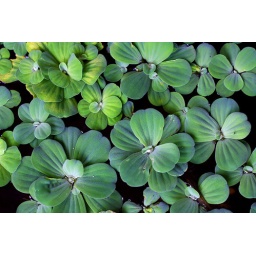
the green floating grass in one of the fish pond